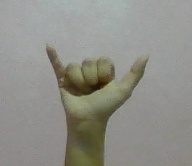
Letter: ya